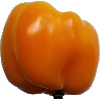
Label: Pepper Yellow 1